Citizens band radio in India

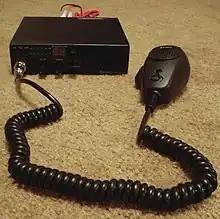
Small black mobile radio with hand-held microphone and long, coiled mic cord

Citizens band radio (also known as CB radio) is a system of short-distance radio communications between individuals on a selection of channels within the 27-MHz (11 m) band. In India, this frequency band extends from 26.957 MHz to 27.283 MHz. There are several different channel plans in use. Citizens band is distinct from the Family Radio Service, GMRS, Multi-Use Radio Service and amateur radio (Ham). In many countries CB operation does not require a license, and (unlike amateur radio) it may be used for business or personal communications. Like many other two-way radio services, any citizens band channel is shared by many users. Only one station may transmit in a channel at a time; other stations must listen and wait for the shared channel to be available. Also, the system works in half-duplex mode, which means we may transmit and receive information, but not both at the same time.